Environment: real
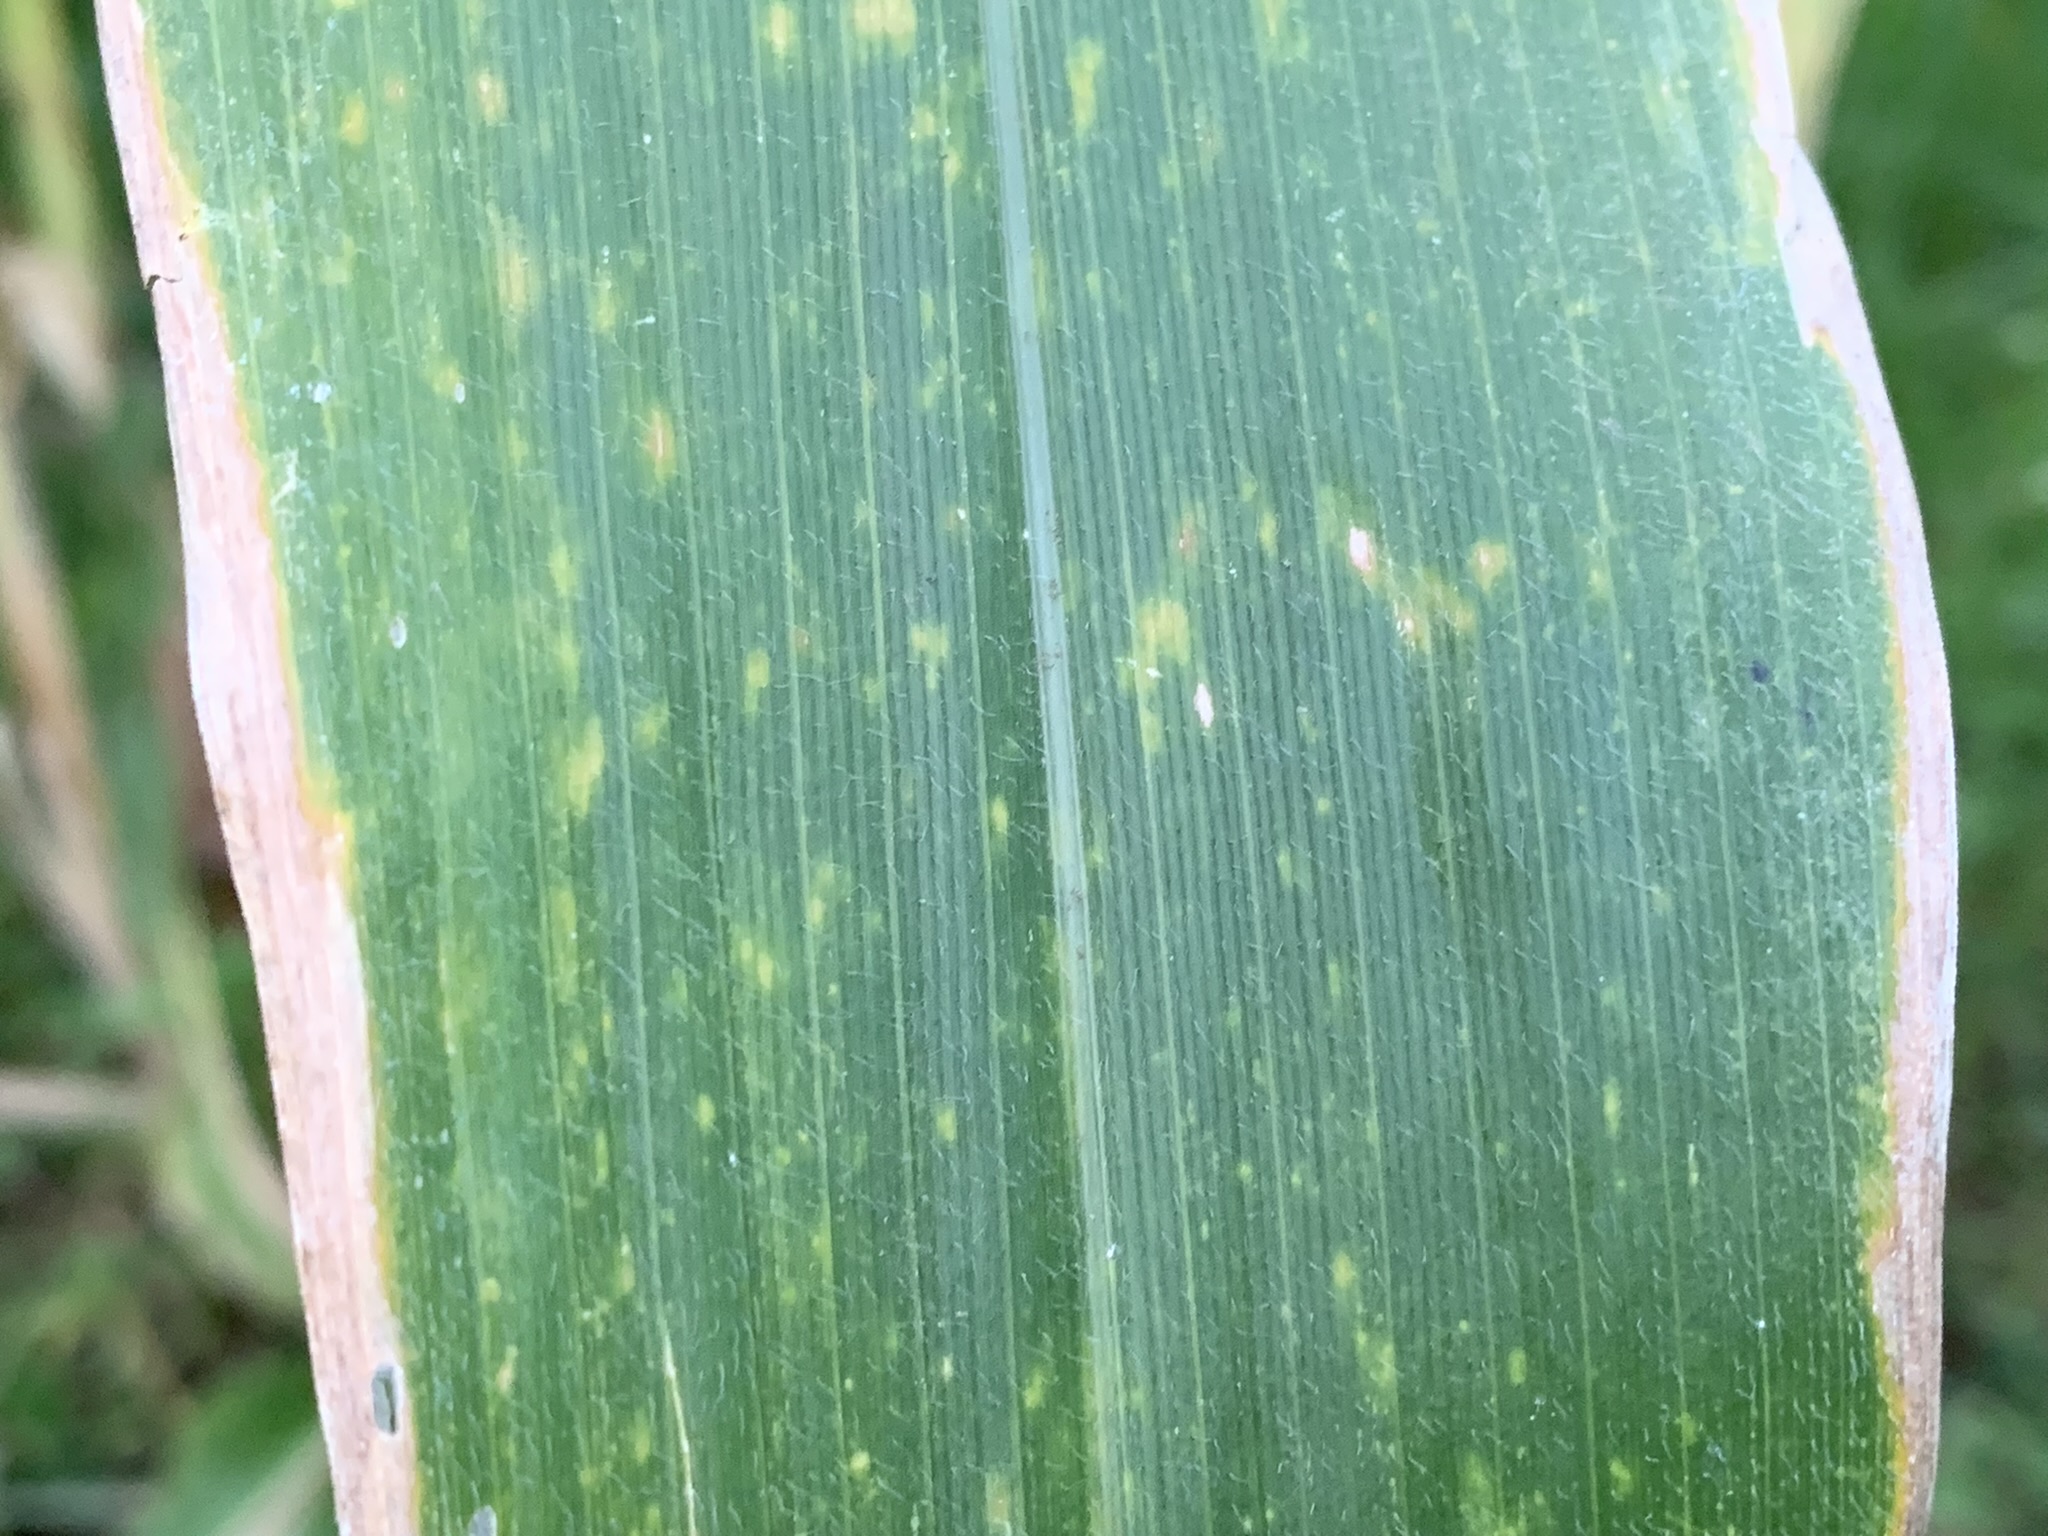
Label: lethal_necrosis